578th Strategic Missile Squadron

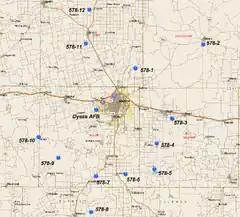
578th Atlas Missile Sites

On 20 October 1962, after the detection of Soviet missiles in Cuba, Strategic Air Command (SAC) directed the squadron to reinstate all "degraded" missiles to alert status. SAC directed that this be done "as covertly as possible", for it was not until 22 October that President John F. Kennedy announced the presence of Soviet the missiles publicly. Atlas F missiles used for operational readiness training would be put on alert as soon as liquid oxygen became available, On 15 November, SAC directed that the squadron would be permitted to remove one of its missiles from alert to perform operational training and "shakedown" testing.